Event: Nepal Earthquake
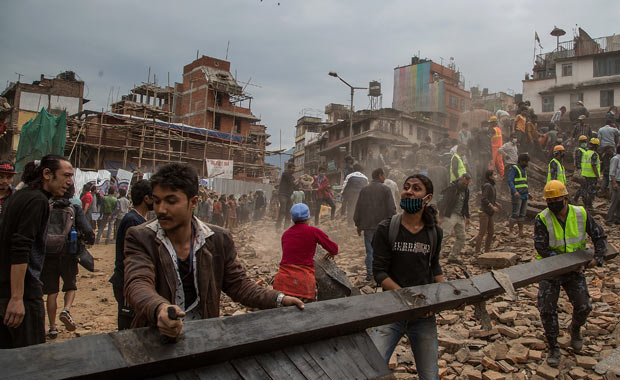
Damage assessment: damage